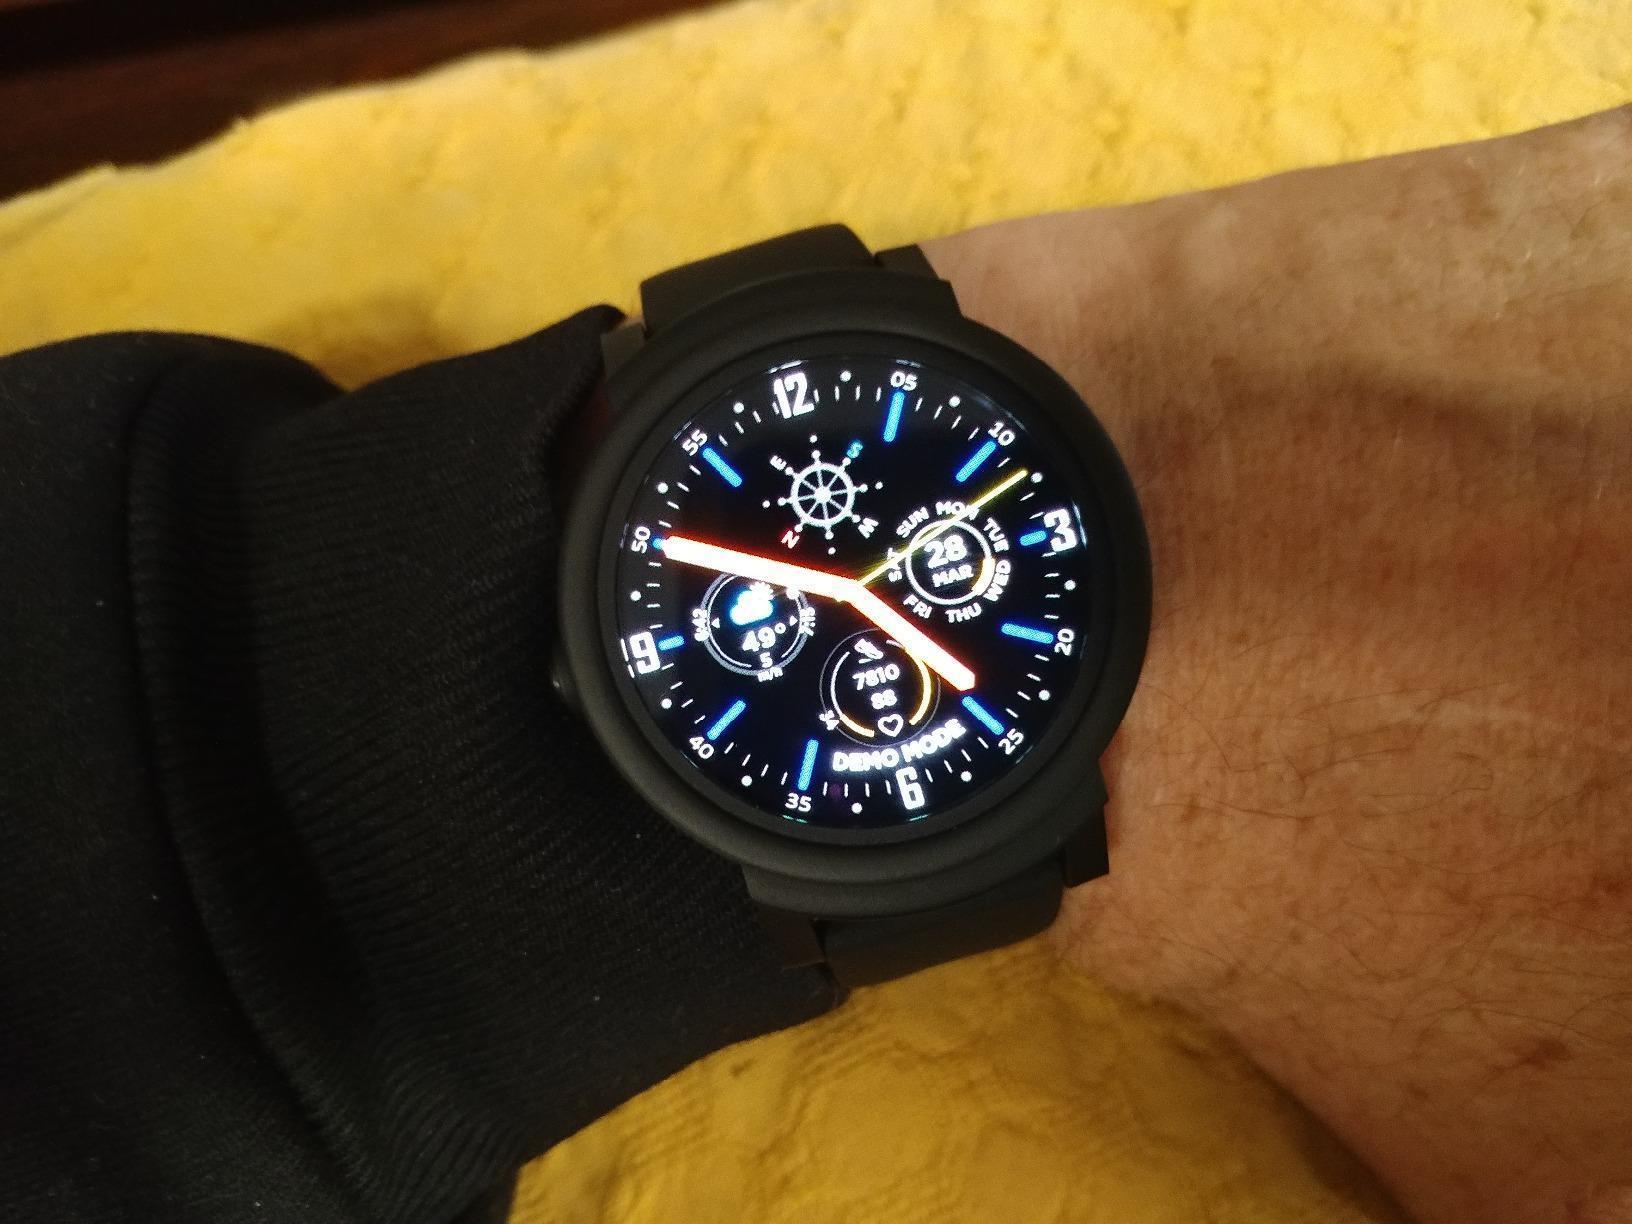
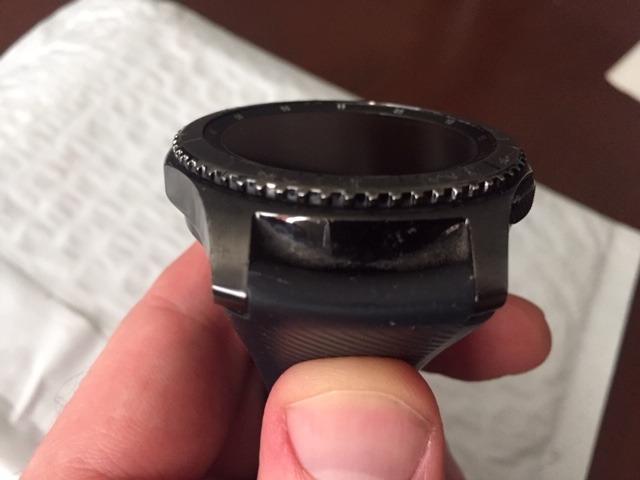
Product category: smartwatch
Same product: no